Robert J. Vlasic

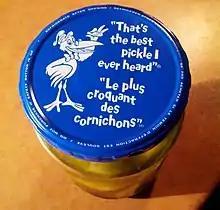
A jar of Vlasic Pickles, displaying the stork mascot introduced under Vlasic's leadership in 1974

He joined the family business after graduation, and took over its management in 1963. During the 1940s the company had expanded into fruits and vegetables, including pickles in glass jars. Vlasic got the company to move beyond distribution into production, making and selling sauerkraut and a wide variety of pickles.